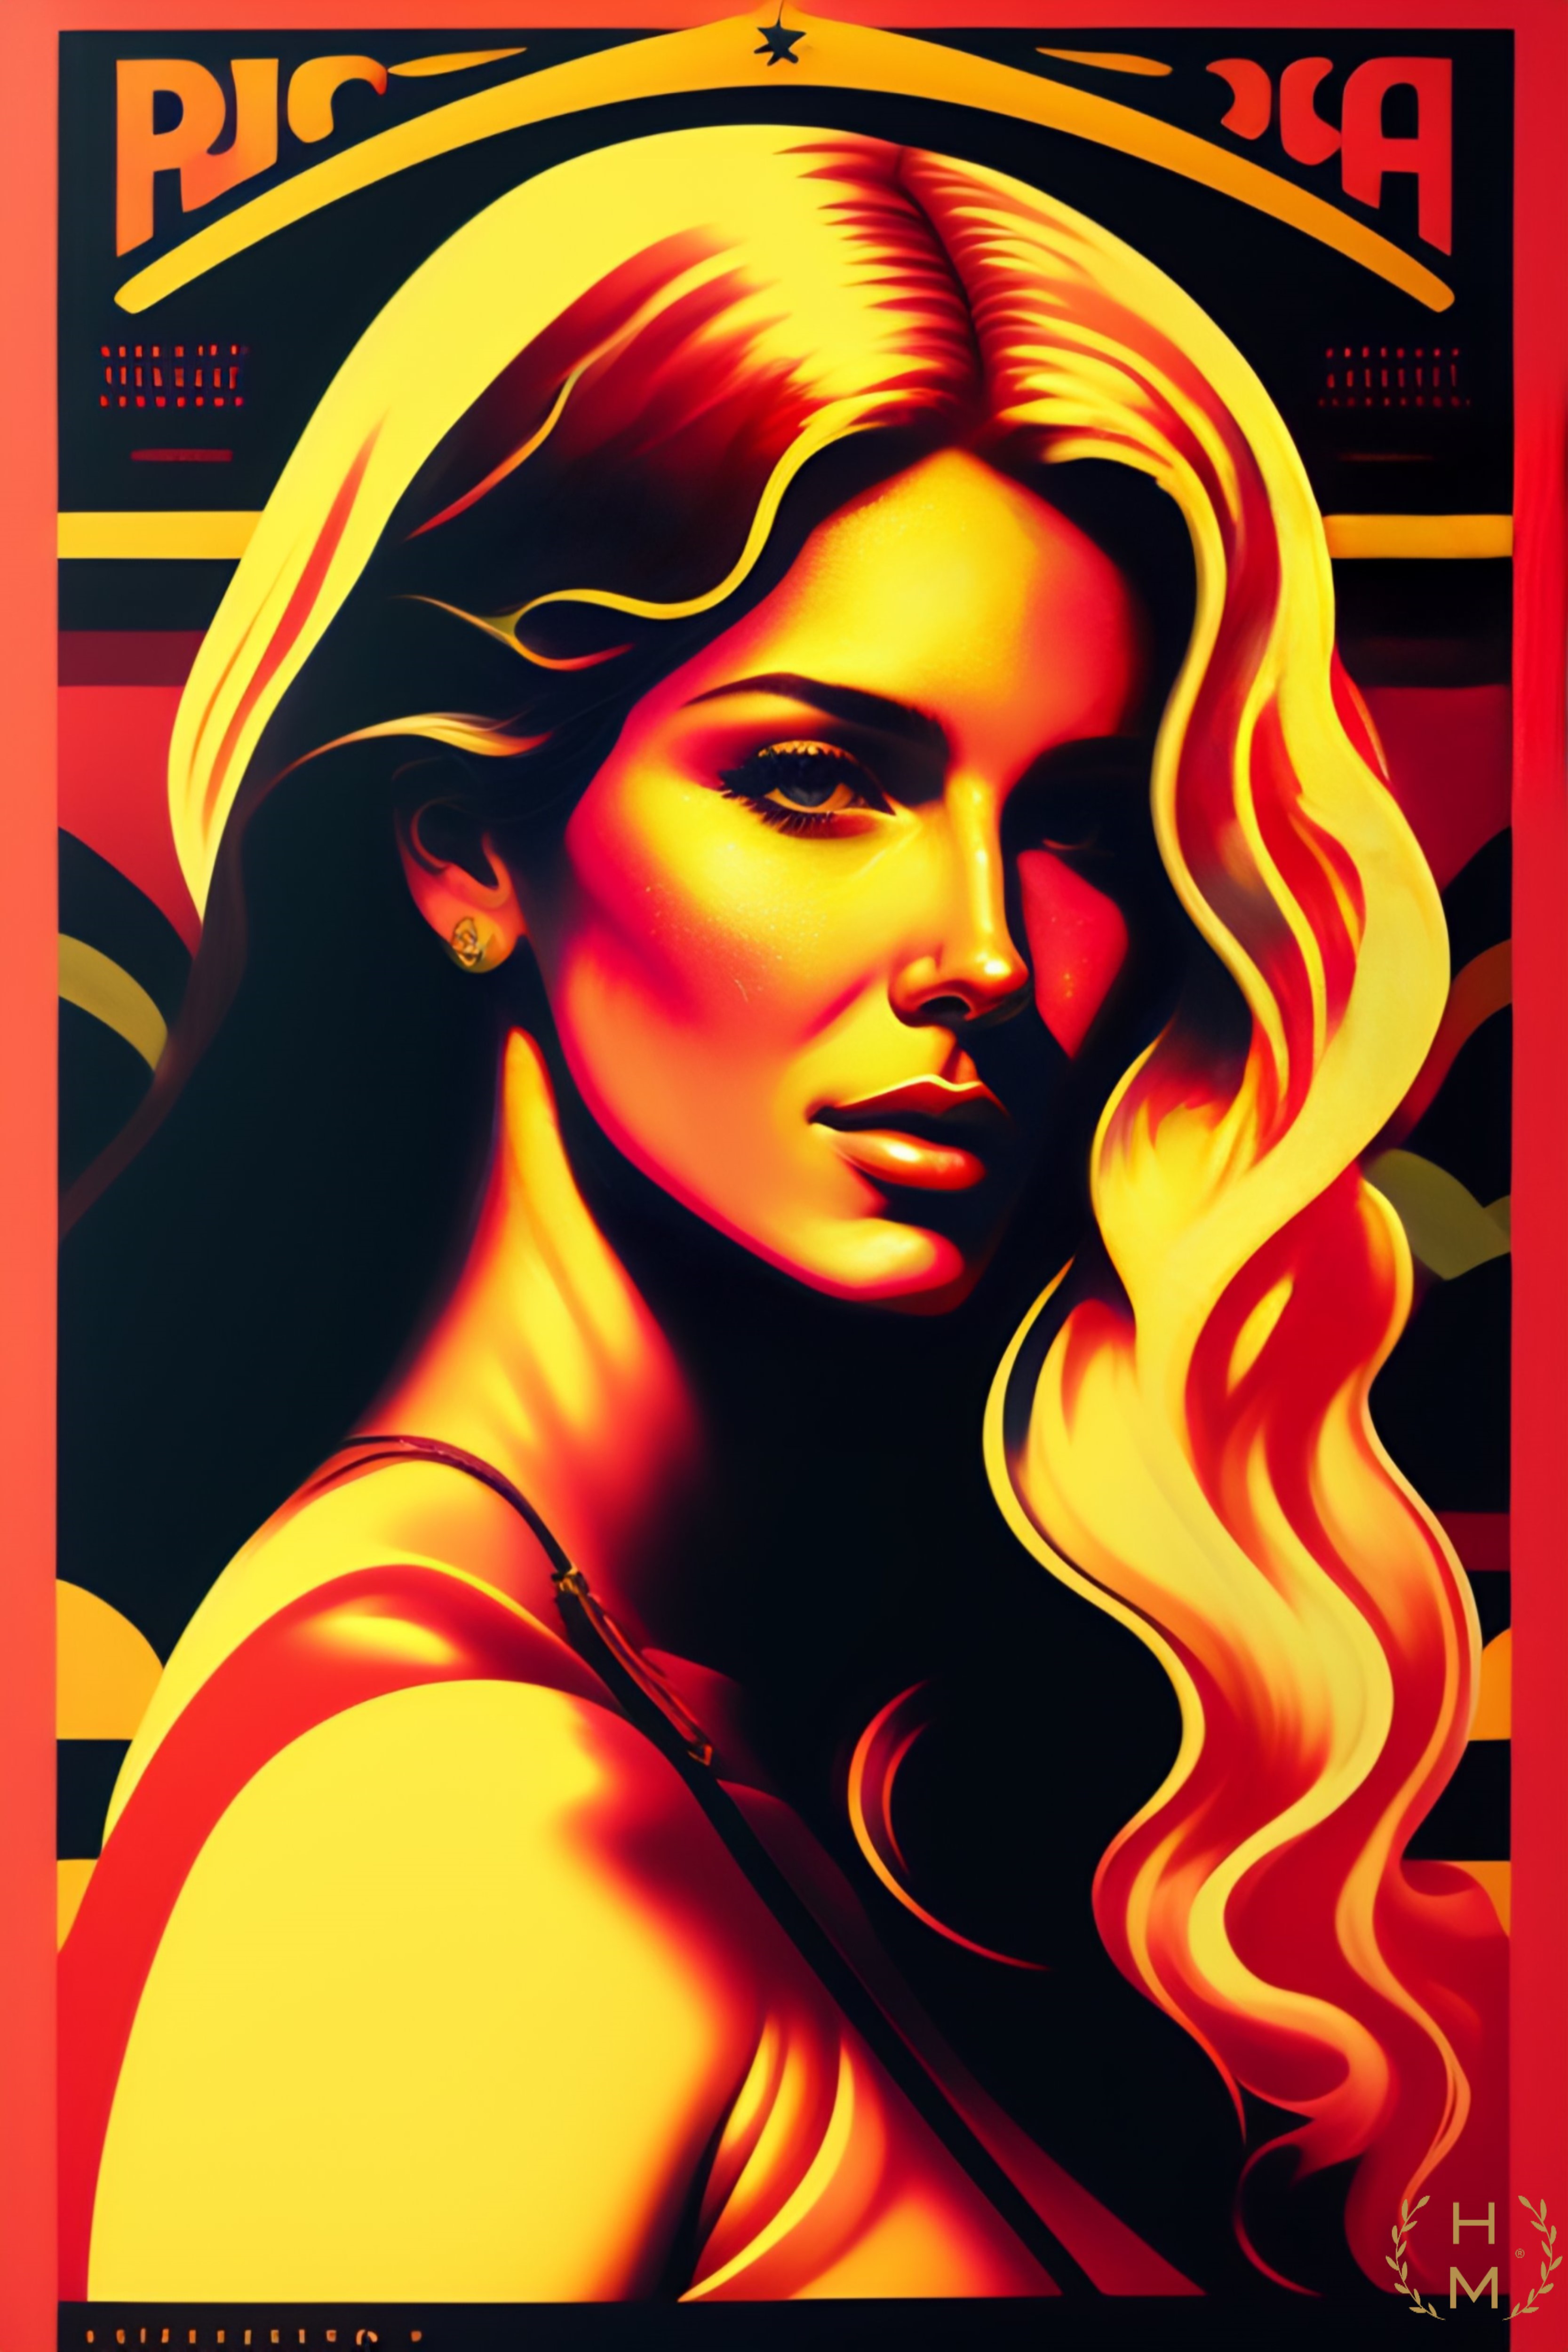
painting, art, artist, artwork, drawing, contemporary art, photography, illustration, paint, love, design, sketch, fine art, abstract art, creative, abstract, acrylic painting, nature, watercolor, art gallery, oil painting, gallery, modern art, abstract painting, digital art, contemporary painting, art collector, style, girl, woman, fashion, mort, poster, font, graphics, rectangle, graphic design, flesh, visual arts